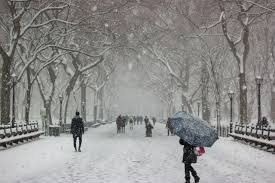
Weather: snow or frosty